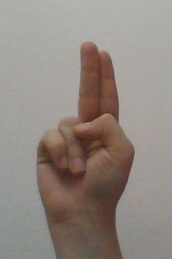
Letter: taa